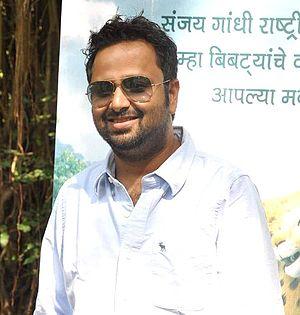
Nikhil Advani est un réalisateur et scénariste indien. Il a été l'assistant de Karan Johar.